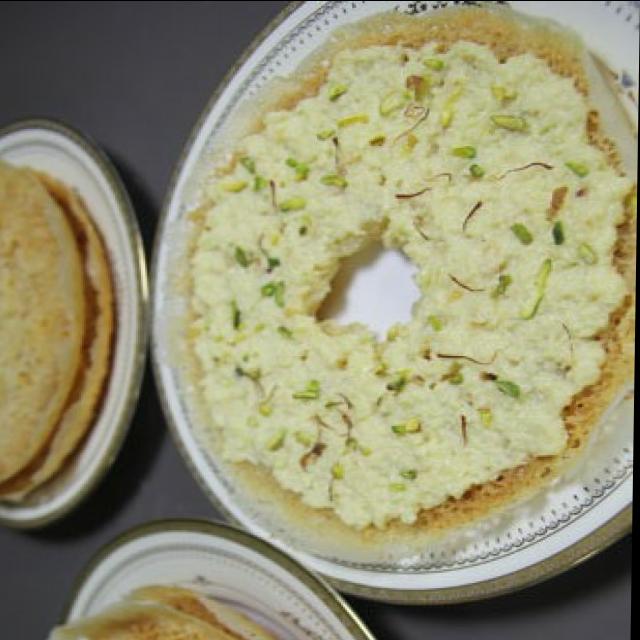
Dish: ghevar